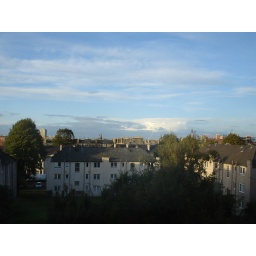
View from the lounge room window over Leith.